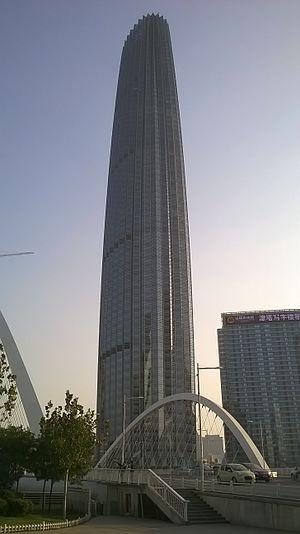
Depuis la construction de l'International Building en 1991, plus de 340 gratte-ciel ont été construits à Tianjin en Chine du fait du développement très rapide de la ville. Il s’y construit en moyenne une quinzaine de nouveaux gratte-ciel chaque année.
La Tianjin Tower, également appelé Tianjin World Financial Center, est un gratte-ciel situé à Tianjin, dans le district de Heping, sur les bords de la rivière Hai He.